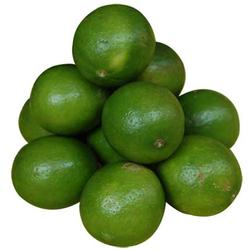
Label: Lemon